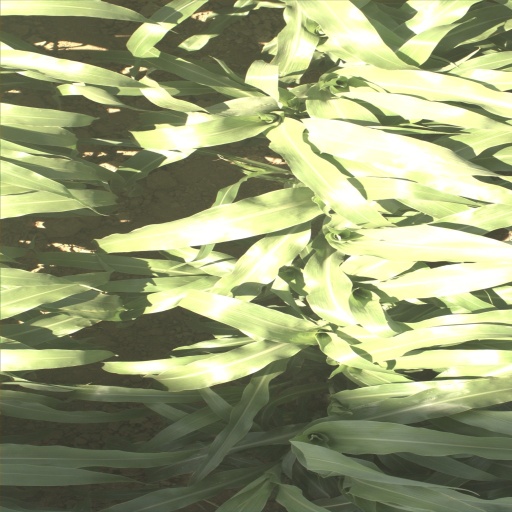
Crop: sorghum